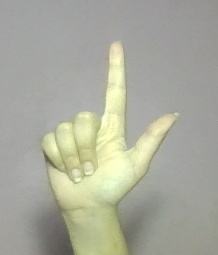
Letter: laam